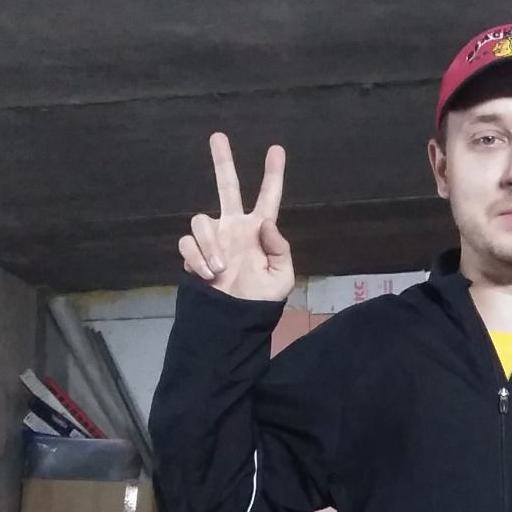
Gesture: peace